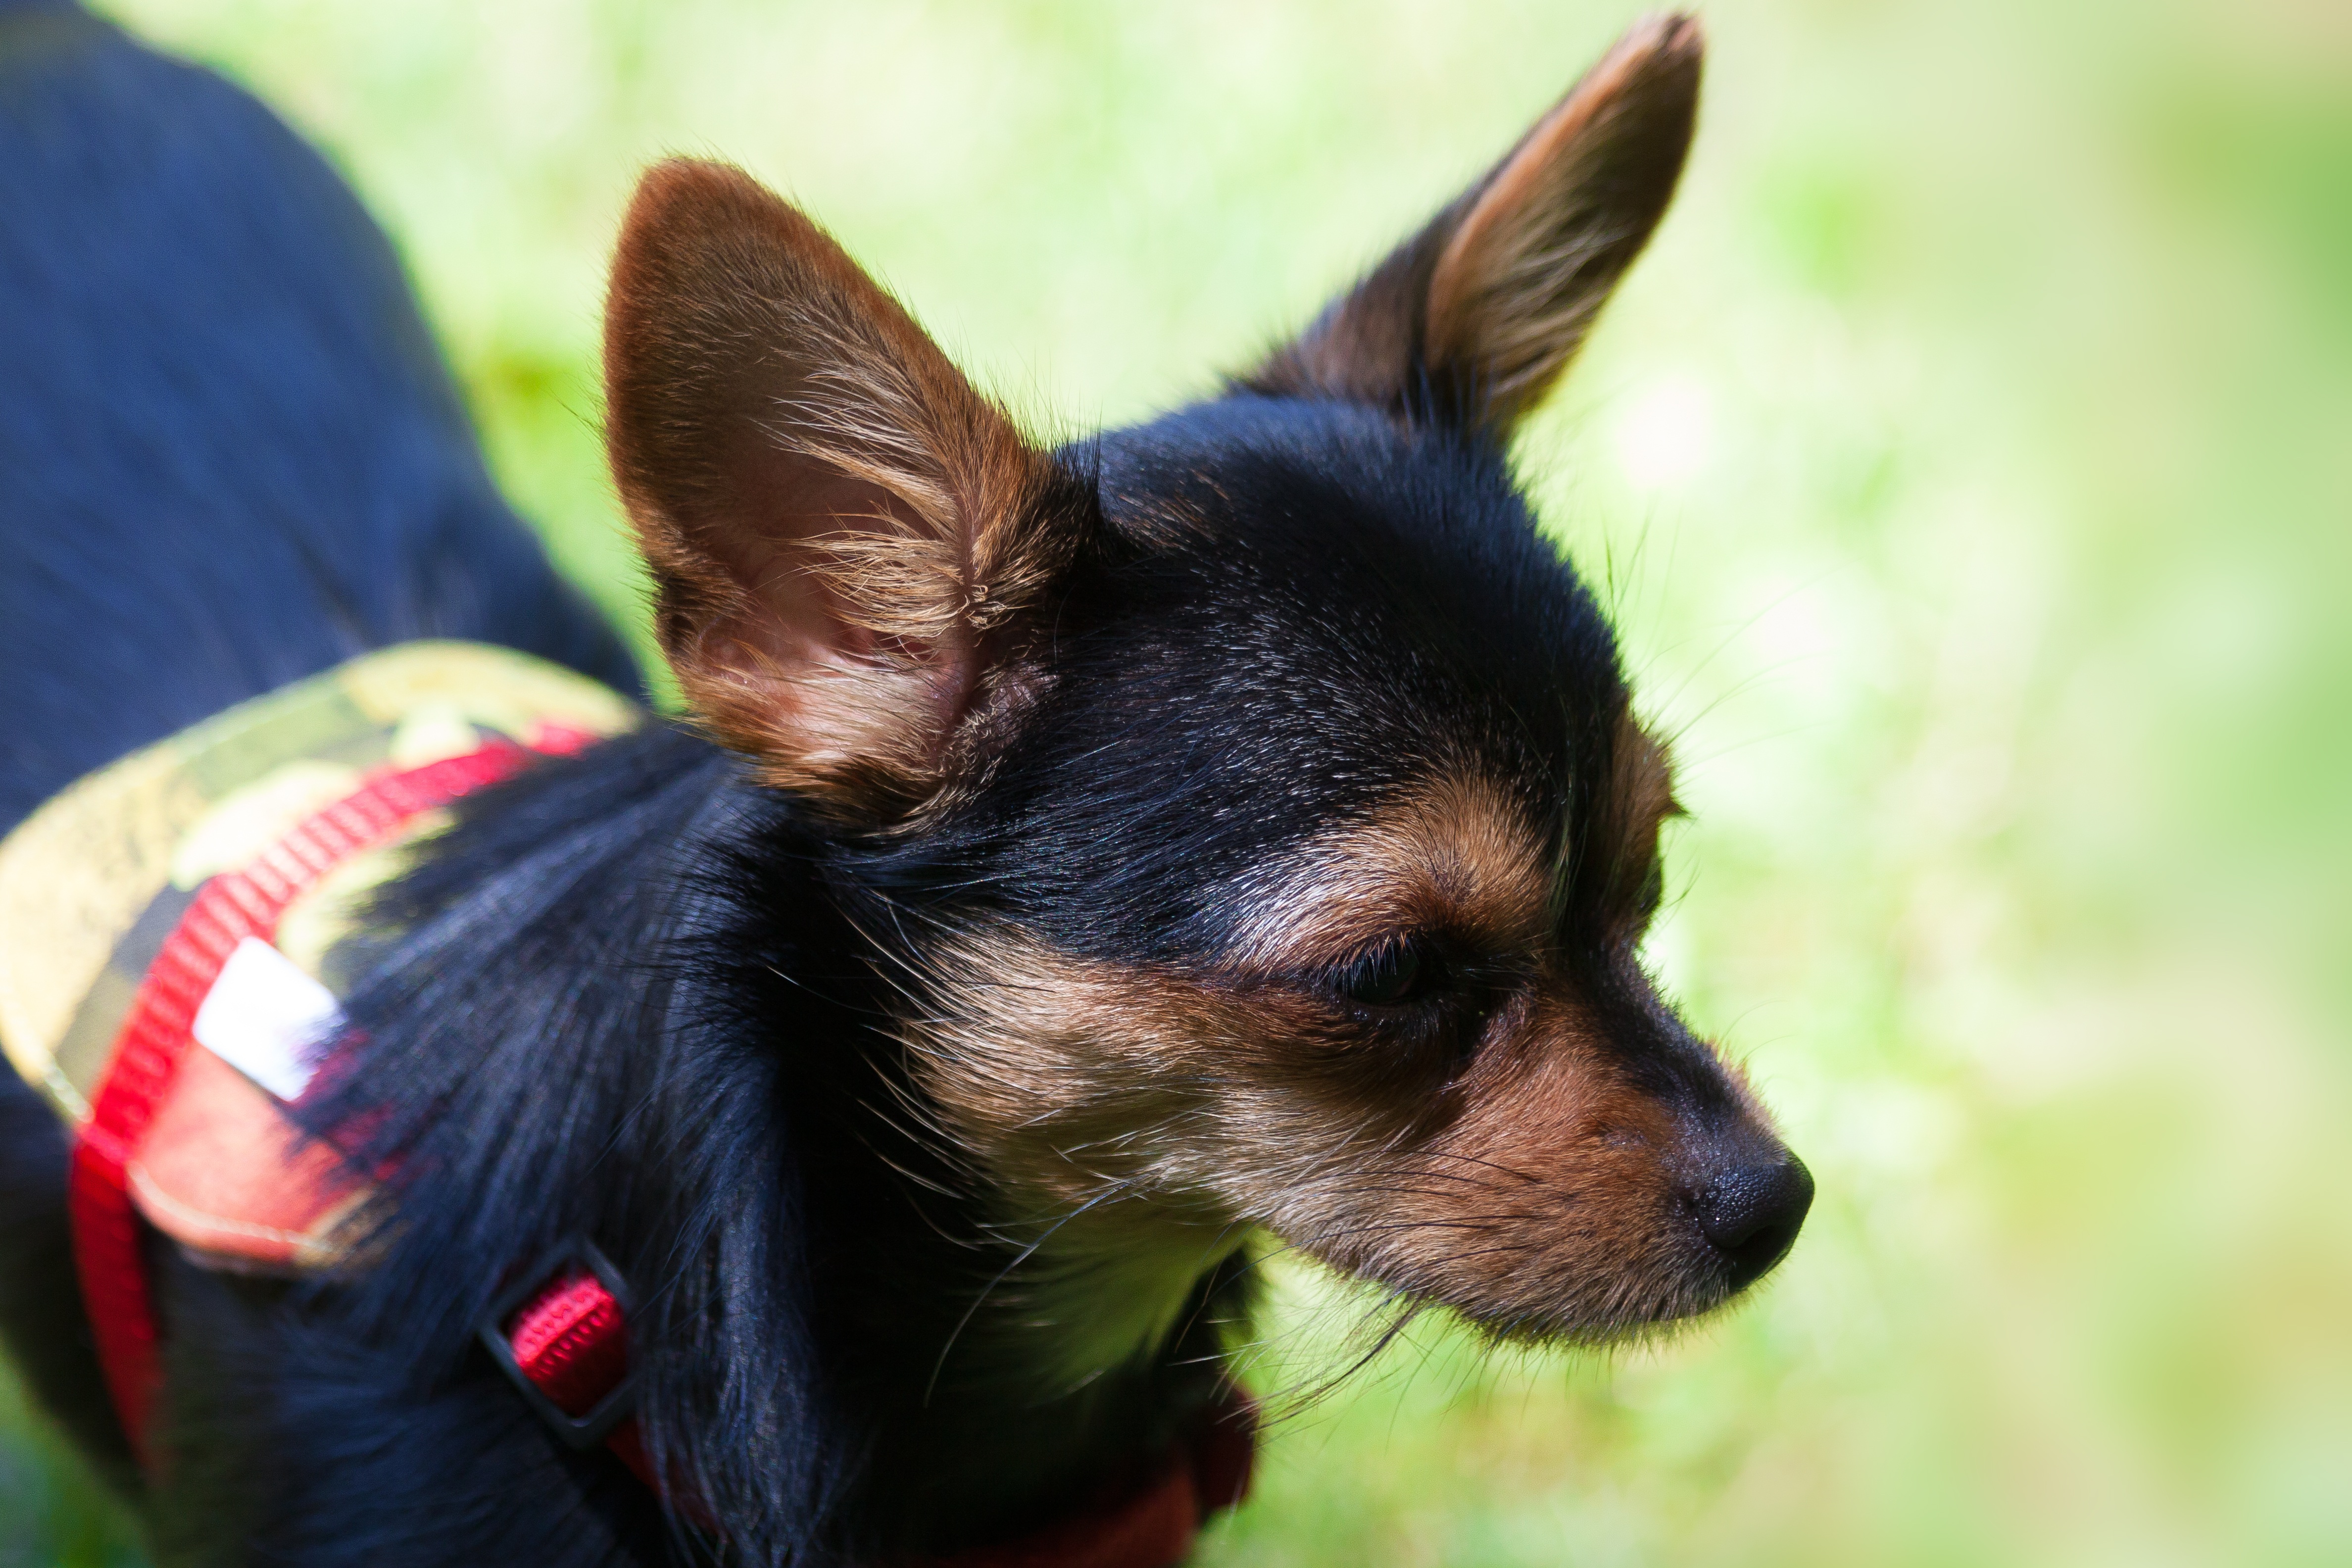
grass, meadow, view, puppy, dog, animal, cute, pet, fur, portrait, brown, mammal, black, ear, close up, face, hybrid, saddle, head, leash, vertebrate, chihuahua, curious, animal world, dog breed, terrier, animal portrait, yorkshire terrier, dog like mammal, carnivoran, vulnerable native breeds, toy fox terrier, english toy terrier, russkiy toy, pra sk krysa k